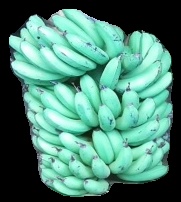
Variety: pachbale
Grade: grade1